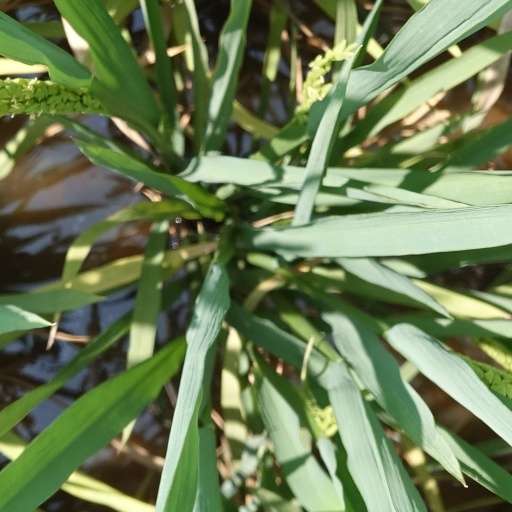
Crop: rice